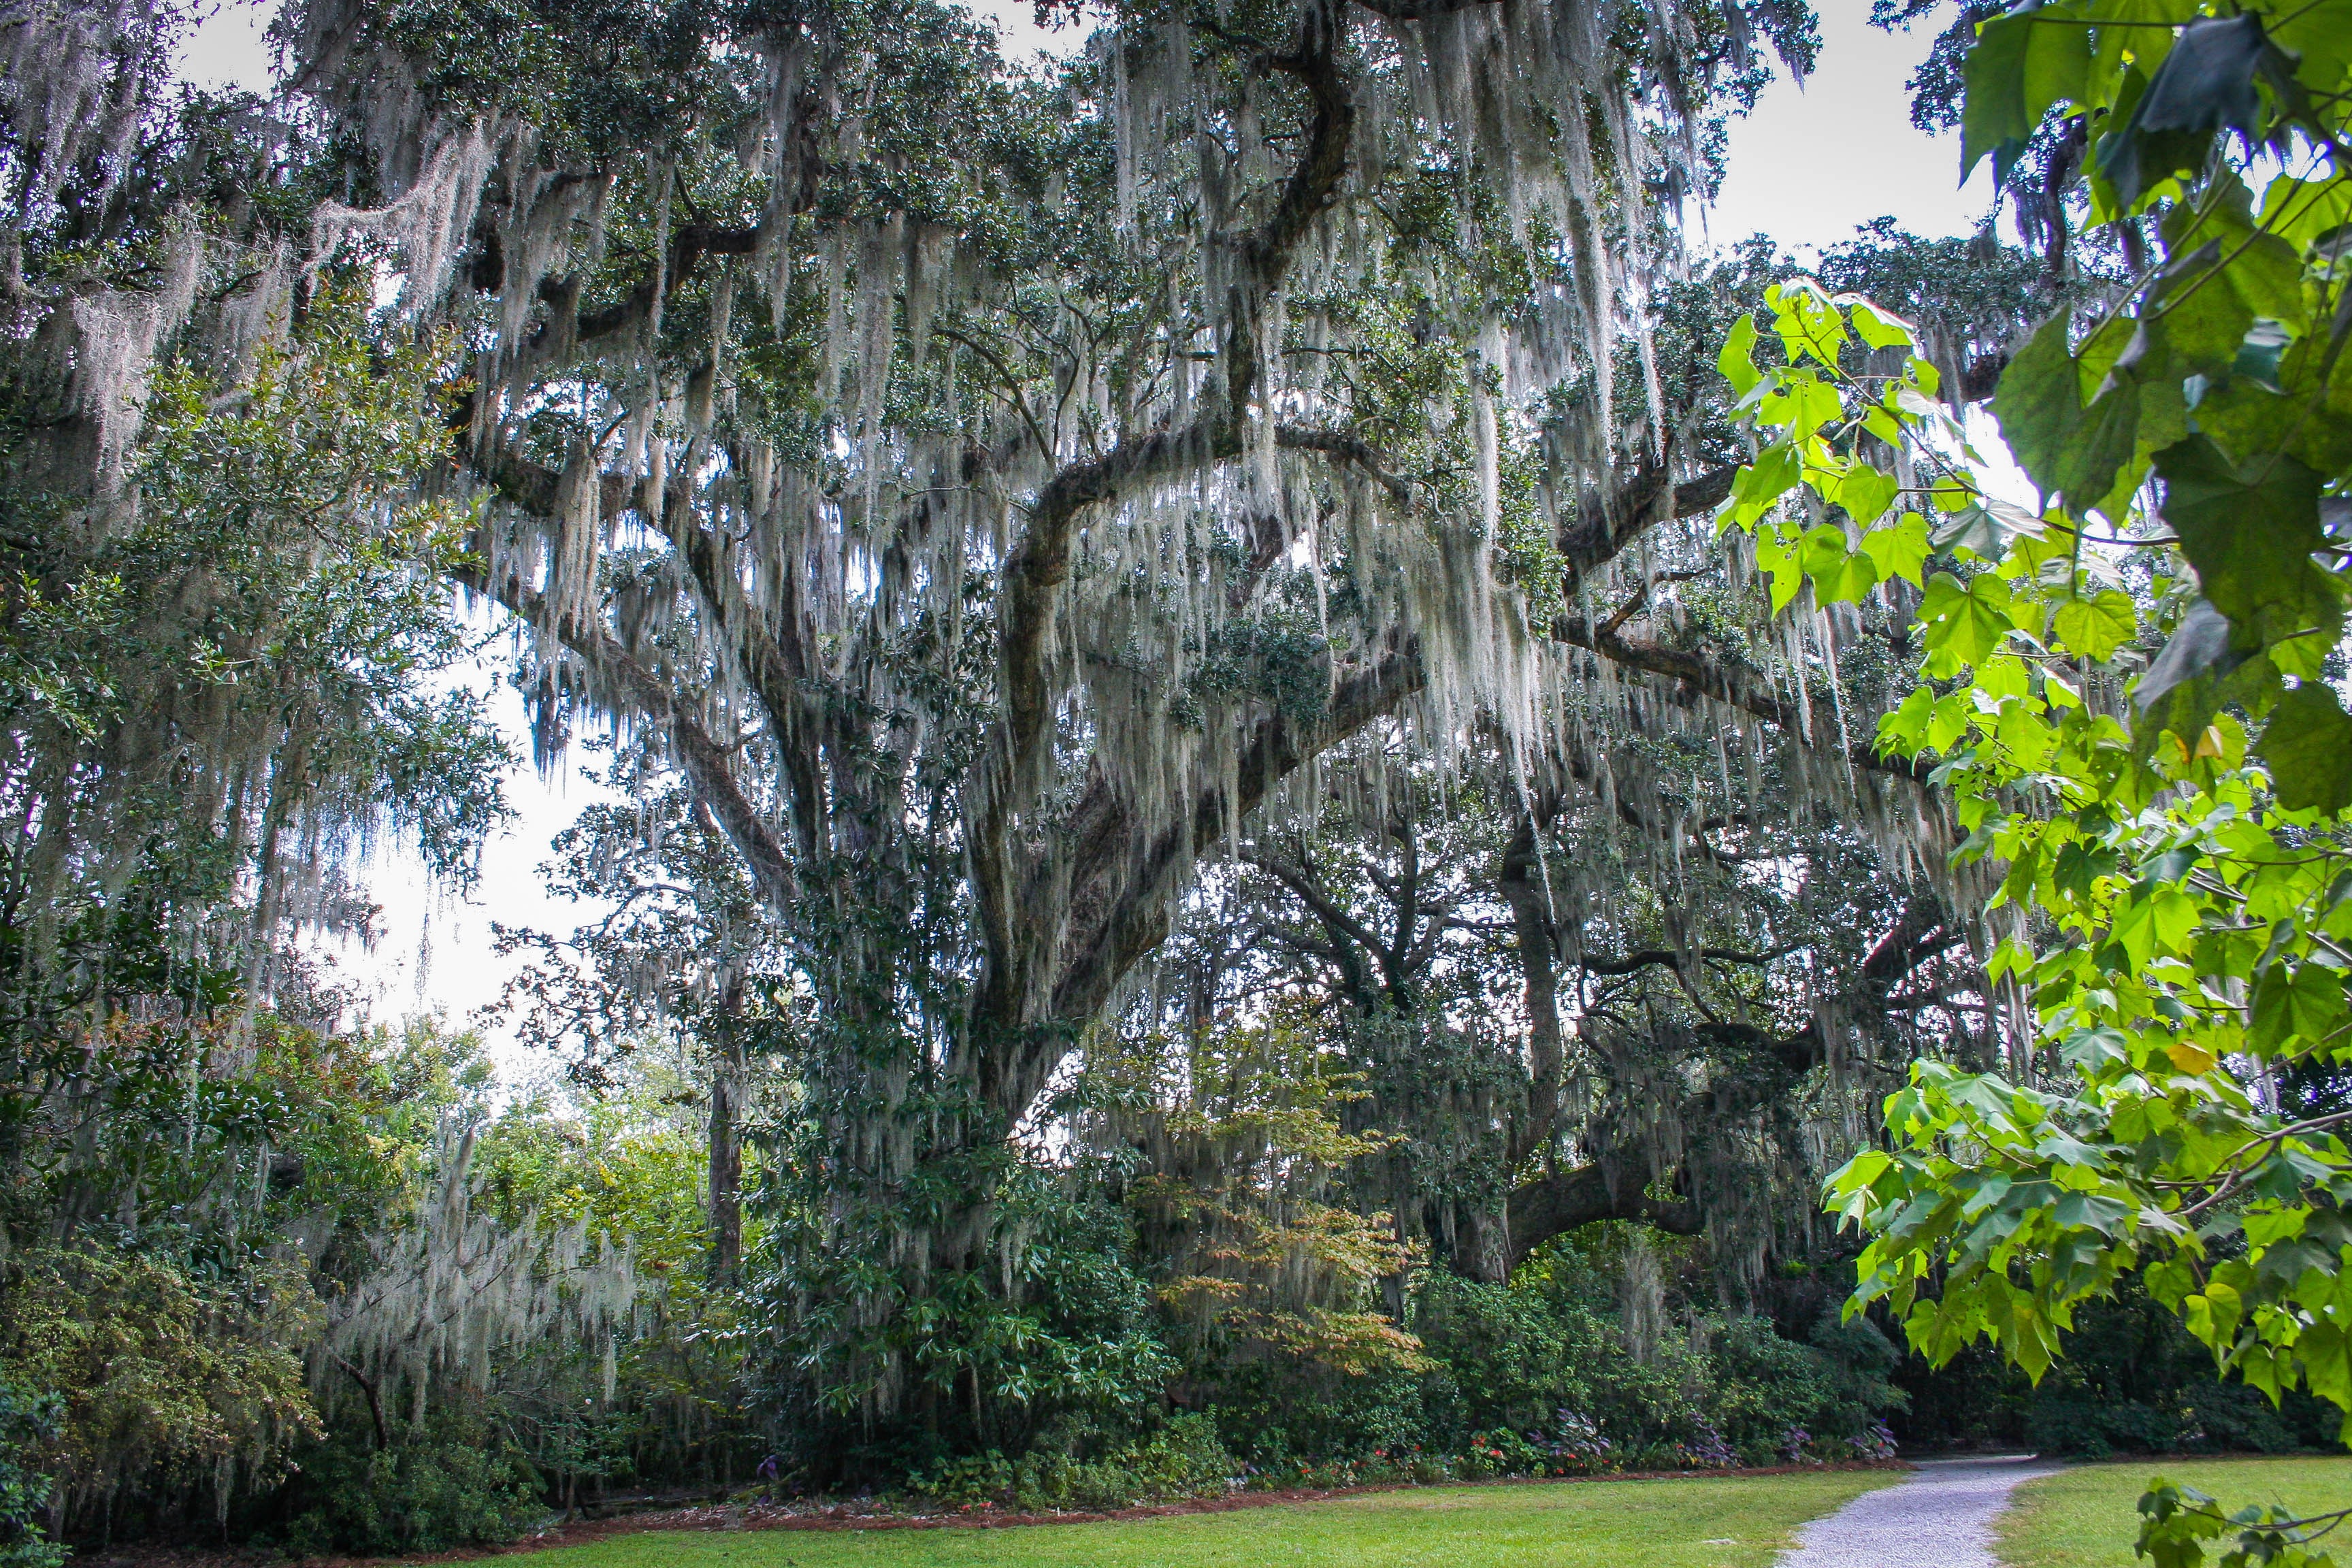
tree, forest, path, plant, leaf, flower, green, park, botany, garden, flora, shrub, botanical garden, woodland, habitat, epiphyte, spanish moss, woody plant, southern live oak tree